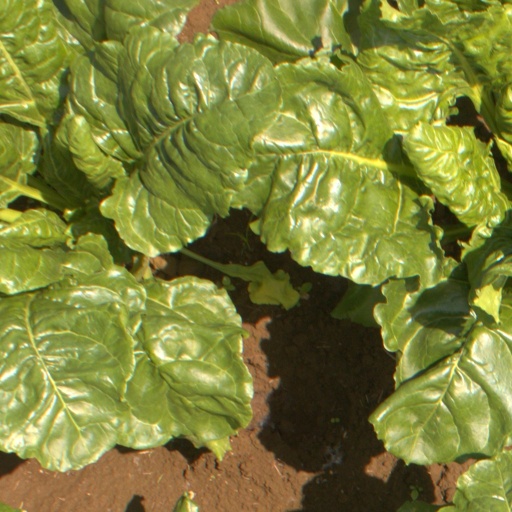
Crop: sugar beet